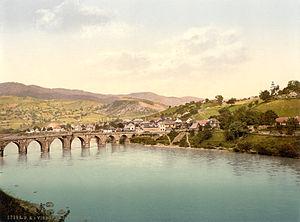
Le Pont sur la Drina est un roman historique du lauréat du prix Nobel de littérature Ivo Andrić, paru en 1945.
Le Podrinje est le nom du bassin de la Drina. La région est située pour une part en Serbie et en Bosnie-Herzégovine, principalement en République serbe de Bosnie, avec une petite partie dans le canton du Podrinje bosnien, dans la Fédération de Bosnie-et-Herzégovine.